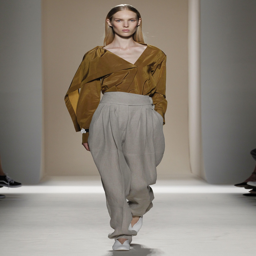
celebrity steers a clever course through fashion week